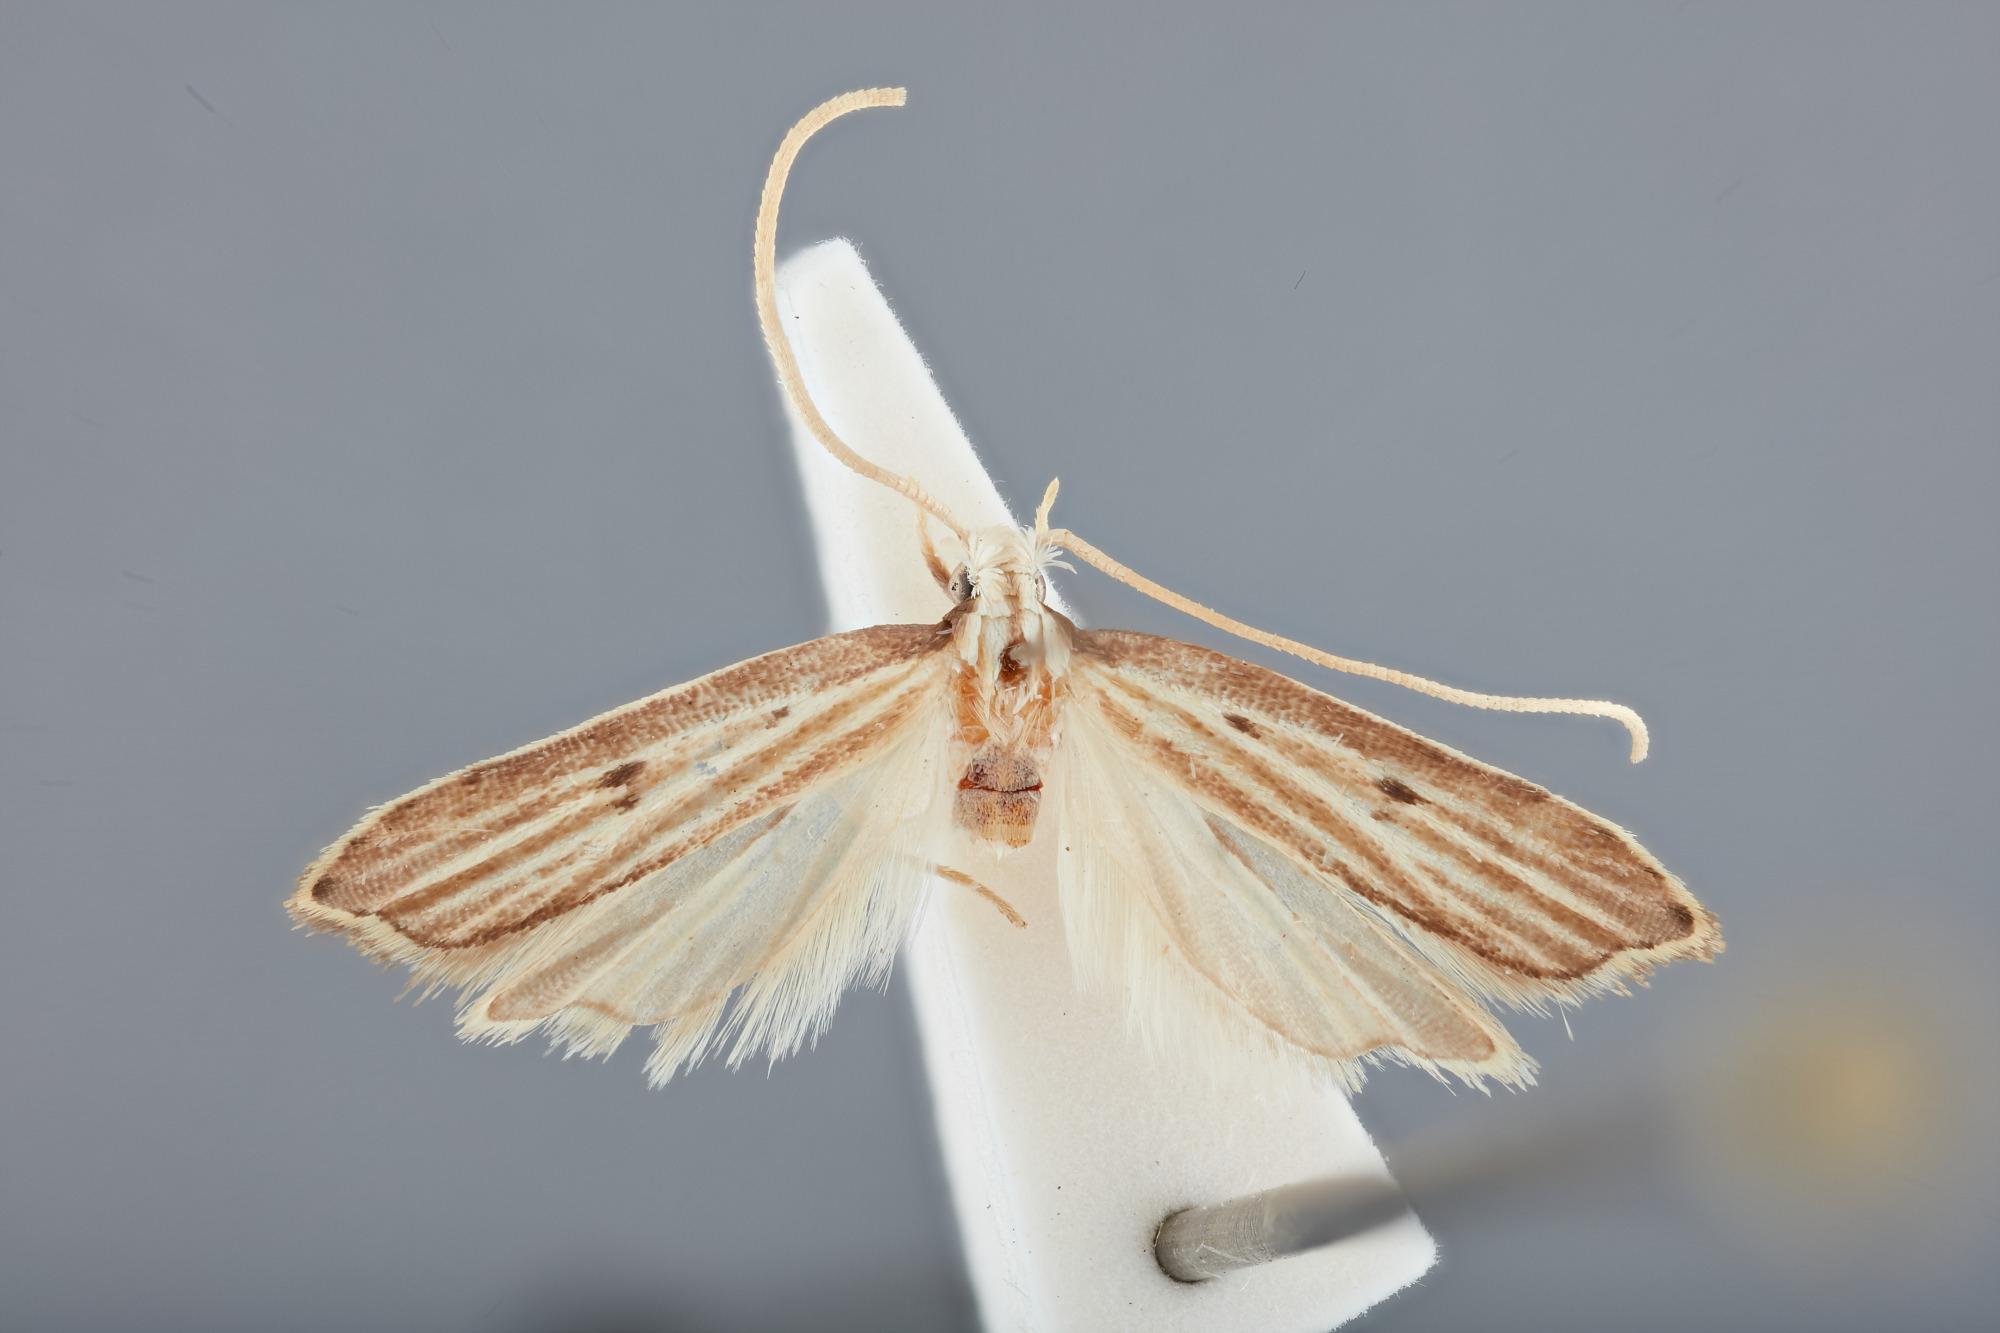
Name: Crocanthes hagenensis
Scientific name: Crocanthes hagenensis Park, 2015
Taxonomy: Animalia, Arthropoda, Insecta, Lepidoptera, Lecithoceridae, Crocanthinae
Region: S. E. Miller
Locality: Wau Ecological Institute, Wau, Morobe, Papua New Guinea
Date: [Not Stated]